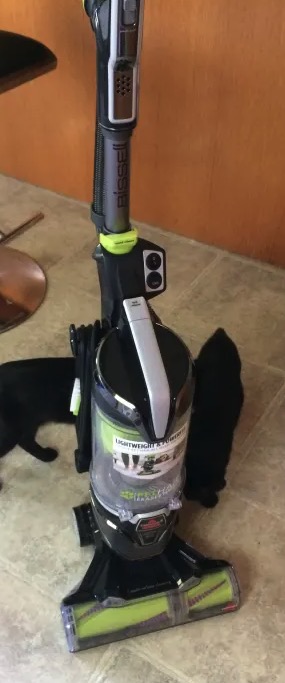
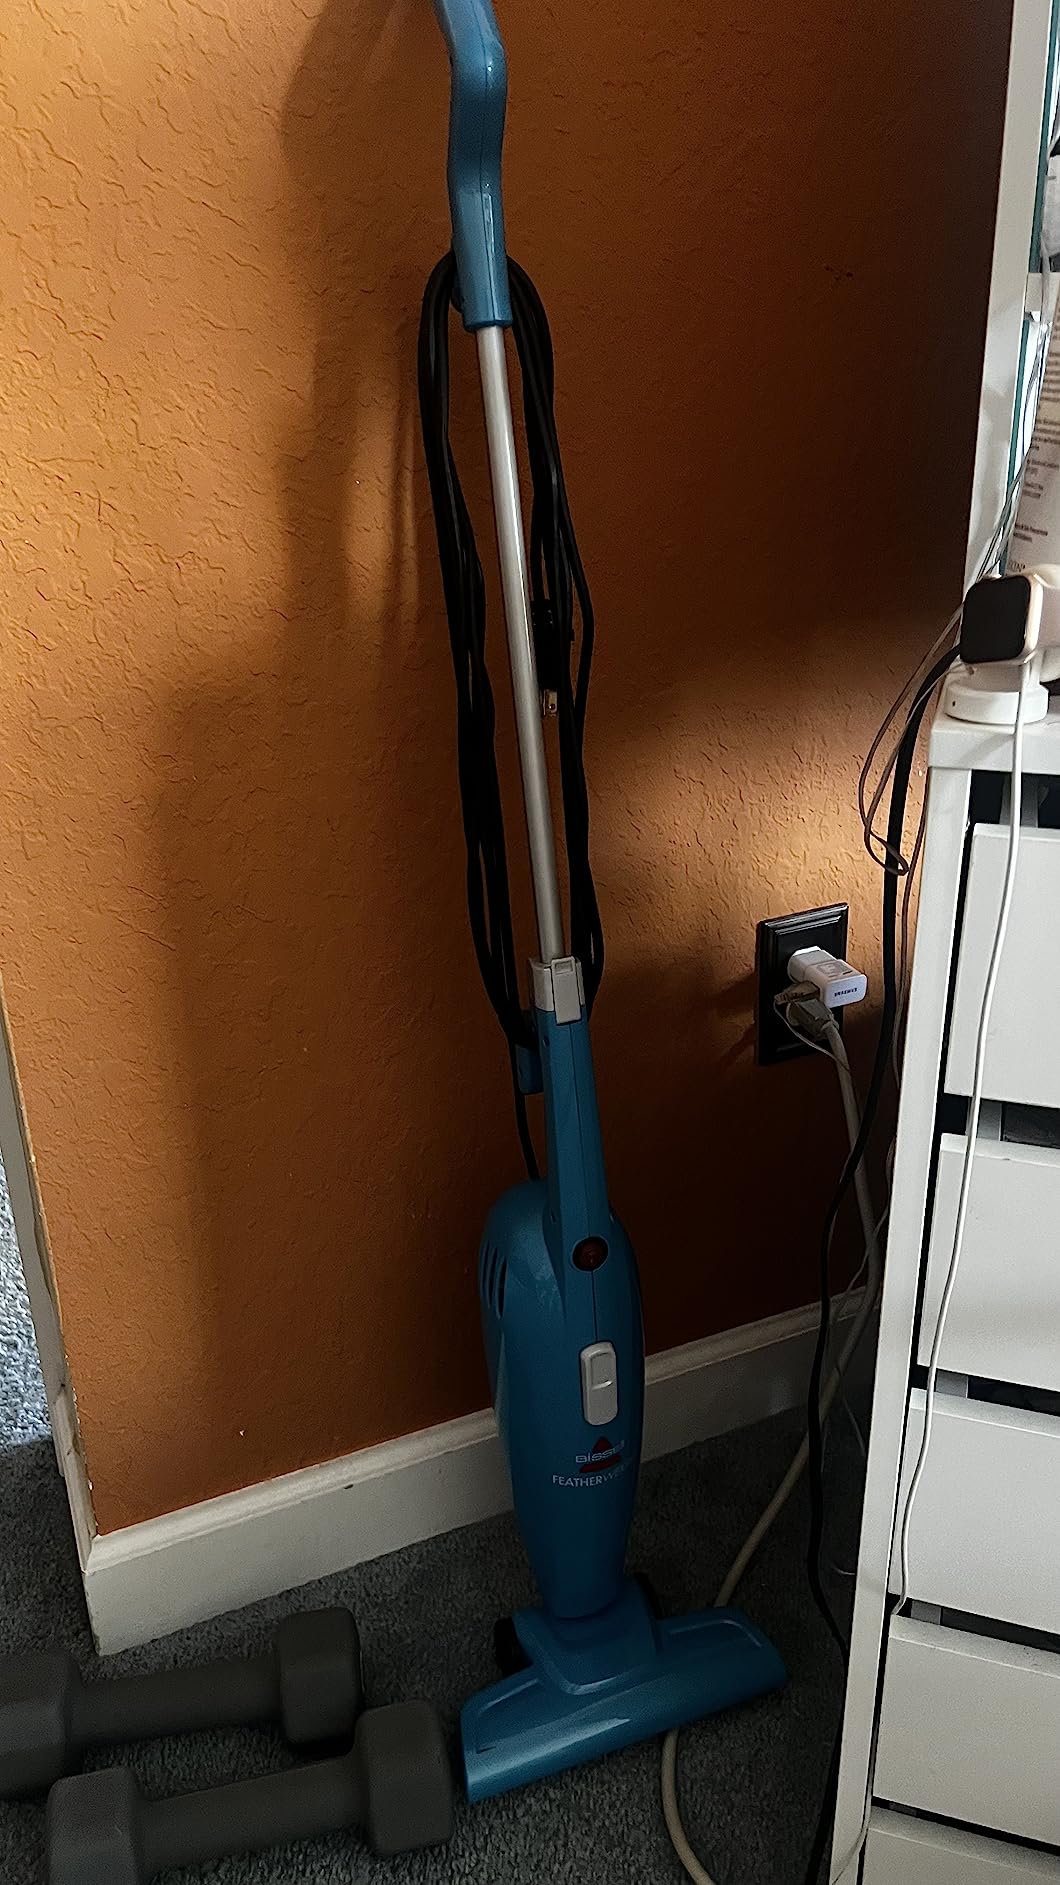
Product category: items_vacuum
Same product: no